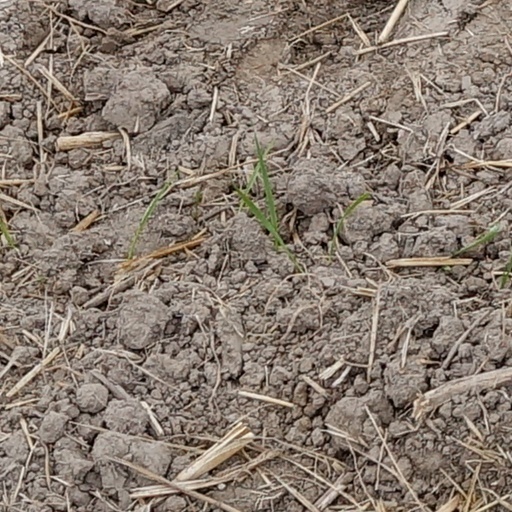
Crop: wheat